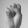
ASL letter: S